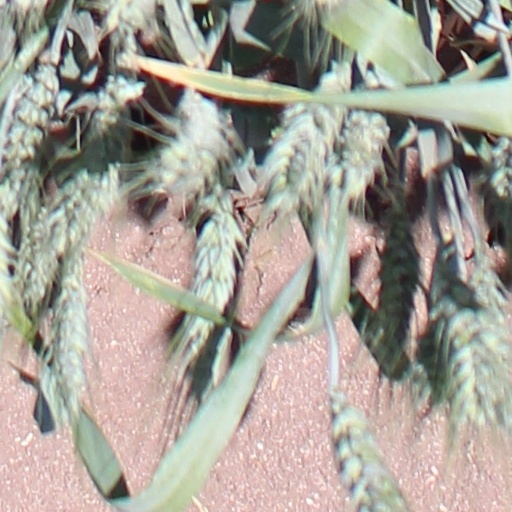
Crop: wheat